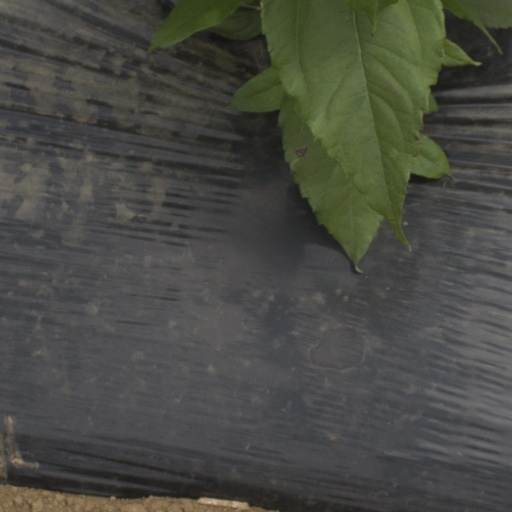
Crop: Jerusalem artichoke